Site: brandenburg
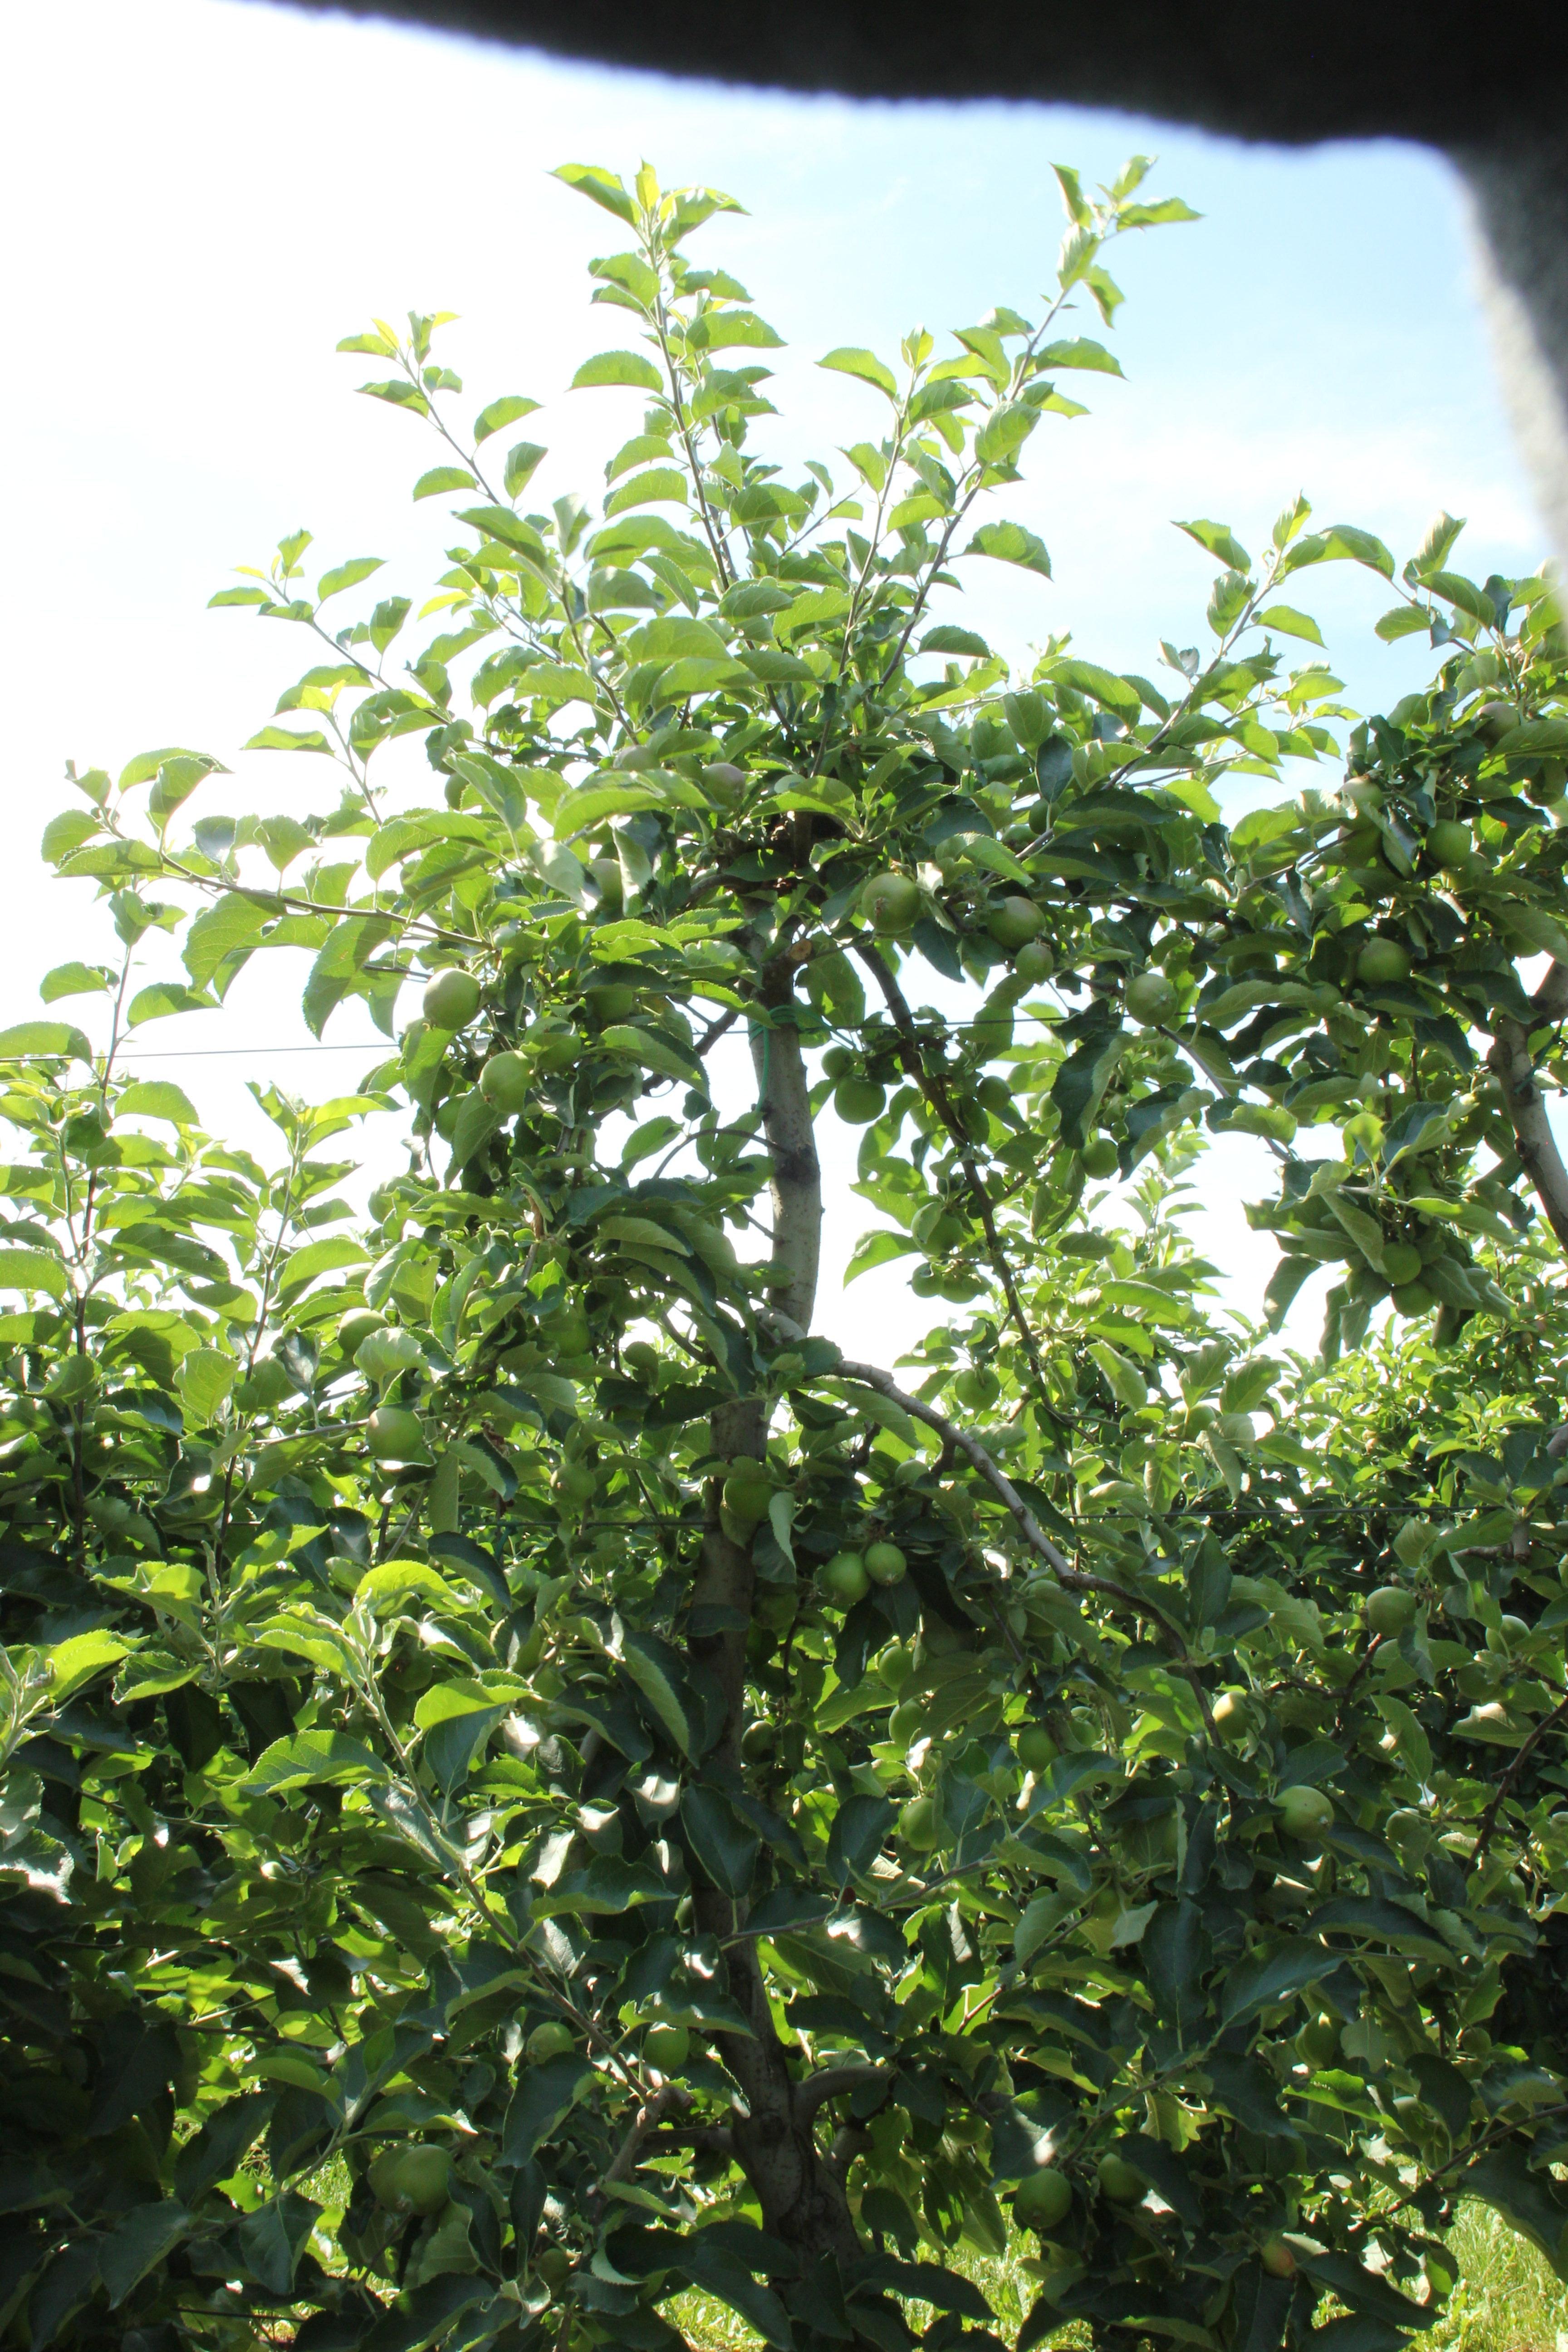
Growth stage (BBCH 74): Development of fruit